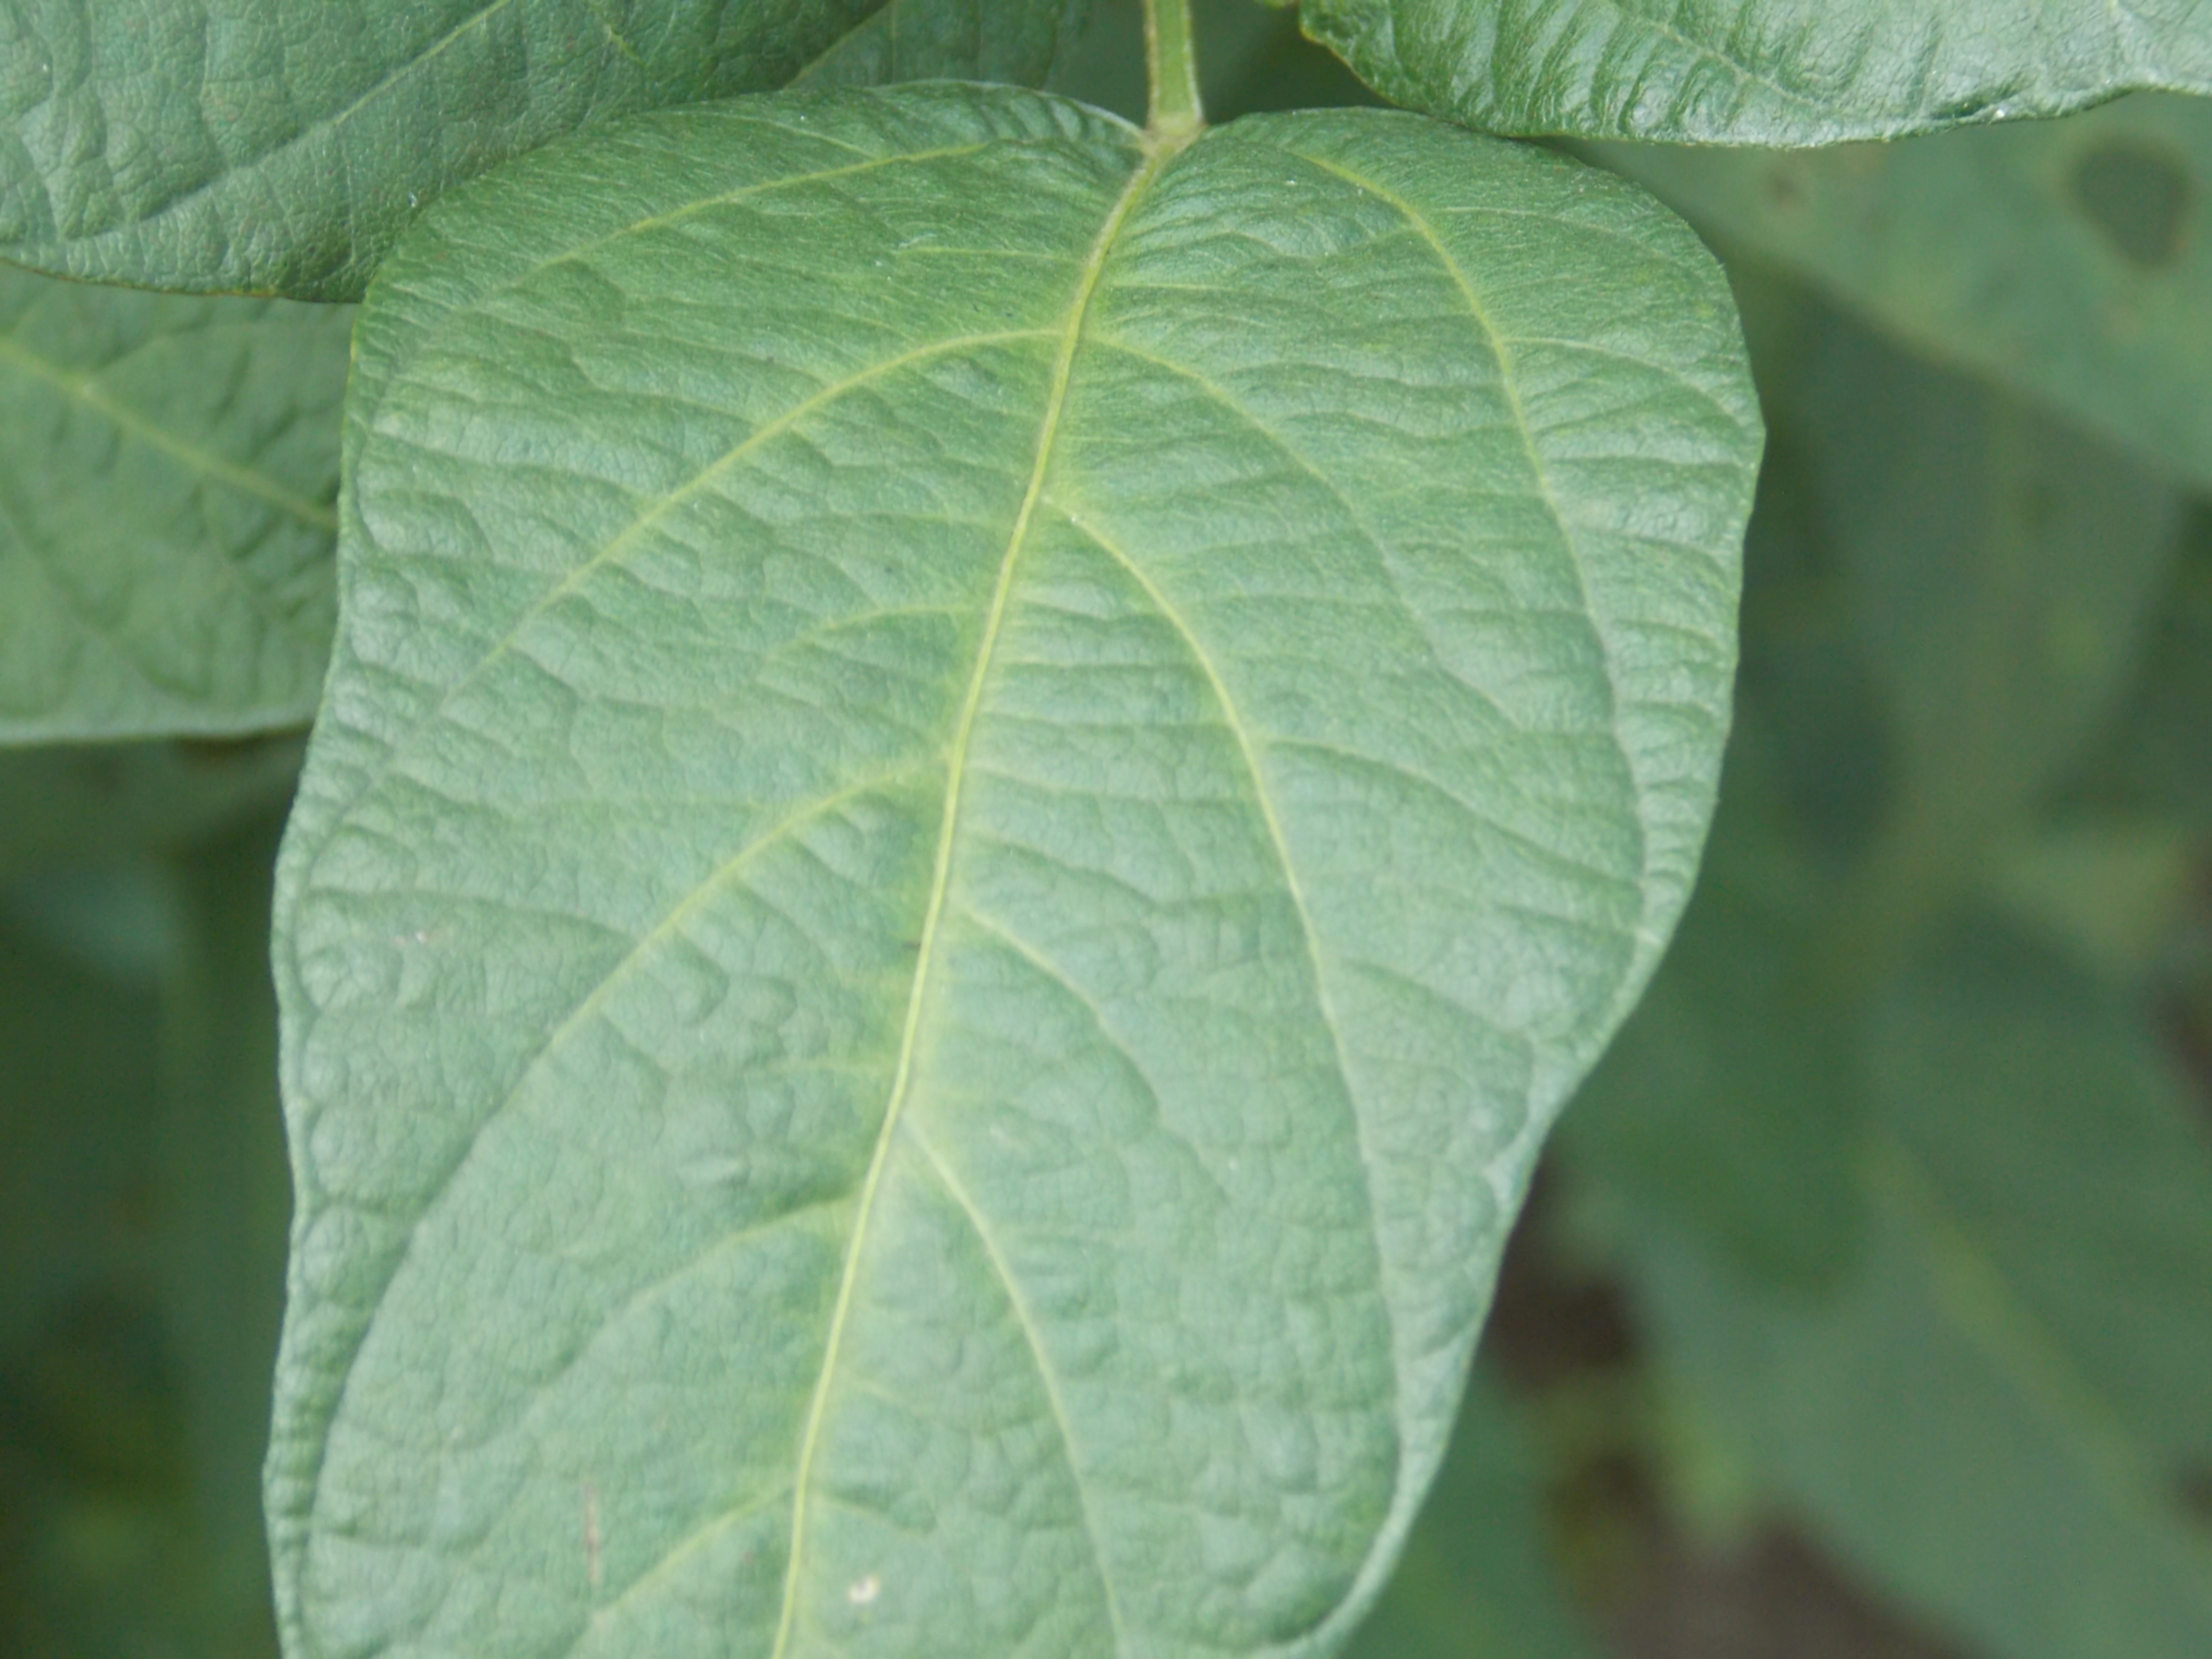
Label: Healthy